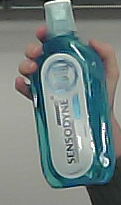
Product: sensodyne_mouthwash